Chemmalamattam

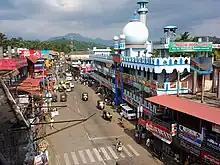
The View of Eratupetta City near the Western Ghats.

Chemmalamattam(otherwise known as Chemmalamattom) is a village in the Thidanadu Panchayat, in the Kottayam district of Kerala, India. It is located about 40 km east of Kottayam and 19 km west of Mundakkayam and is 9.5 km north of Kanjirappally towards Erattupetta.